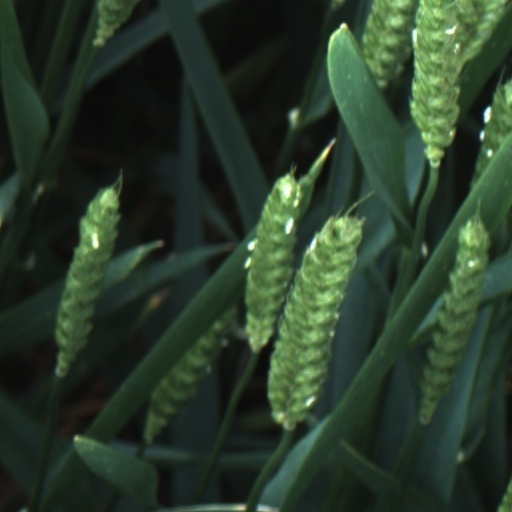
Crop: wheat